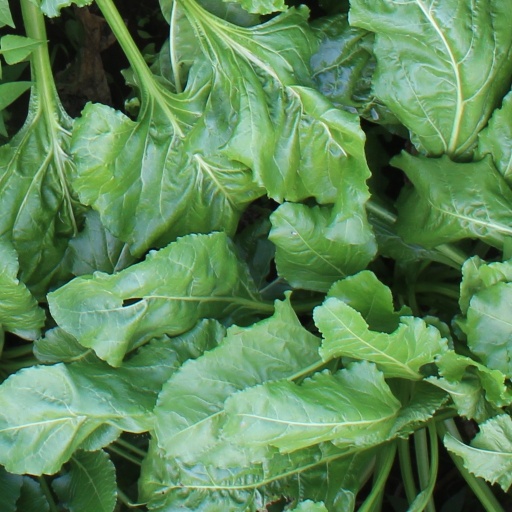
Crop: sugar beet